Chilades naidina

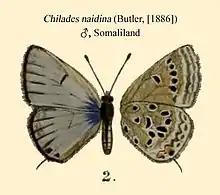
NaidinaButler1886

Chilades naidina is a butterfly in the family Lycaenidae. It is found in Ethiopia, Somalia, eastern Uganda, Kenya and Tanzania. The habitat consists of grassy areas in savanna, especially dry "Acacia" savanna.